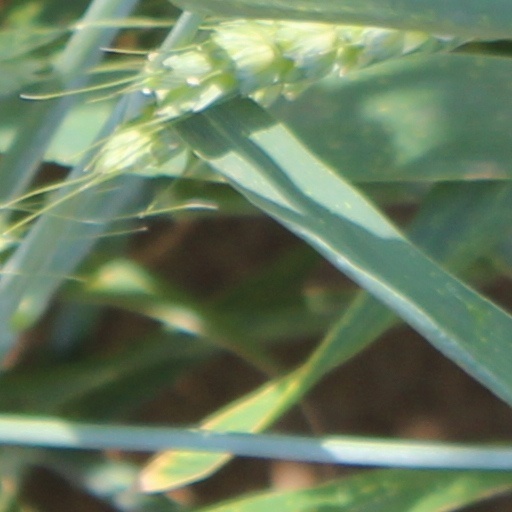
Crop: wheat